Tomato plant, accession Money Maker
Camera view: bottom (45 deg); turntable rotation: 180 degrees
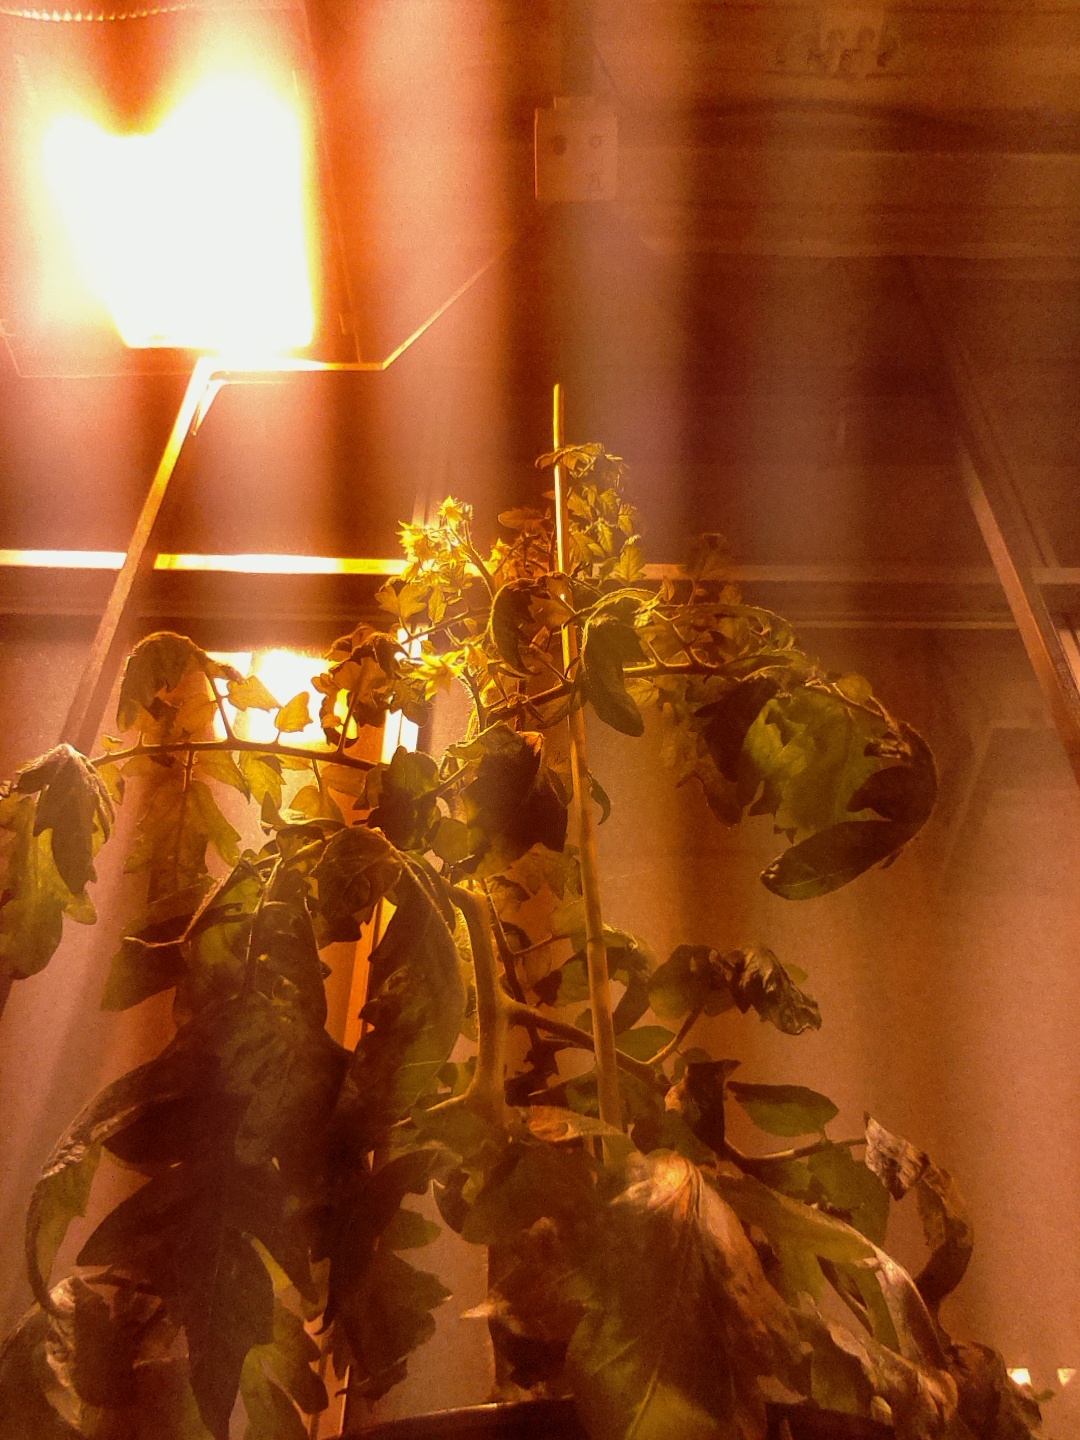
BBCH growth stage 70: Fruits at the main stem or branches visibles